Jose Altuve

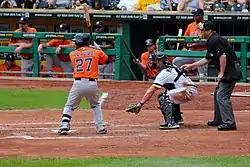
Altuve batting against the Pittsburgh Pirates on May 19, 2013

On July 13, 2013, Altuve signed a four-year, $12.5 million extension that included two club options for 2018 and 2019 worth $6 and $6.5 million, respectively. The deal also included a $750,000 bonus to be received in 2013. At the time of the extension, Altuve was hitting .280 with 21 stolen bases, 15 doubles, and 28 RBI. Altuve finished the season batting .283 in 152 games and stole 35 bases but led the league in caught stealing with 13.